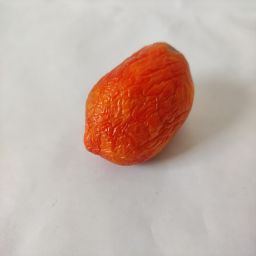
Crop: Tomato
Quality: Old